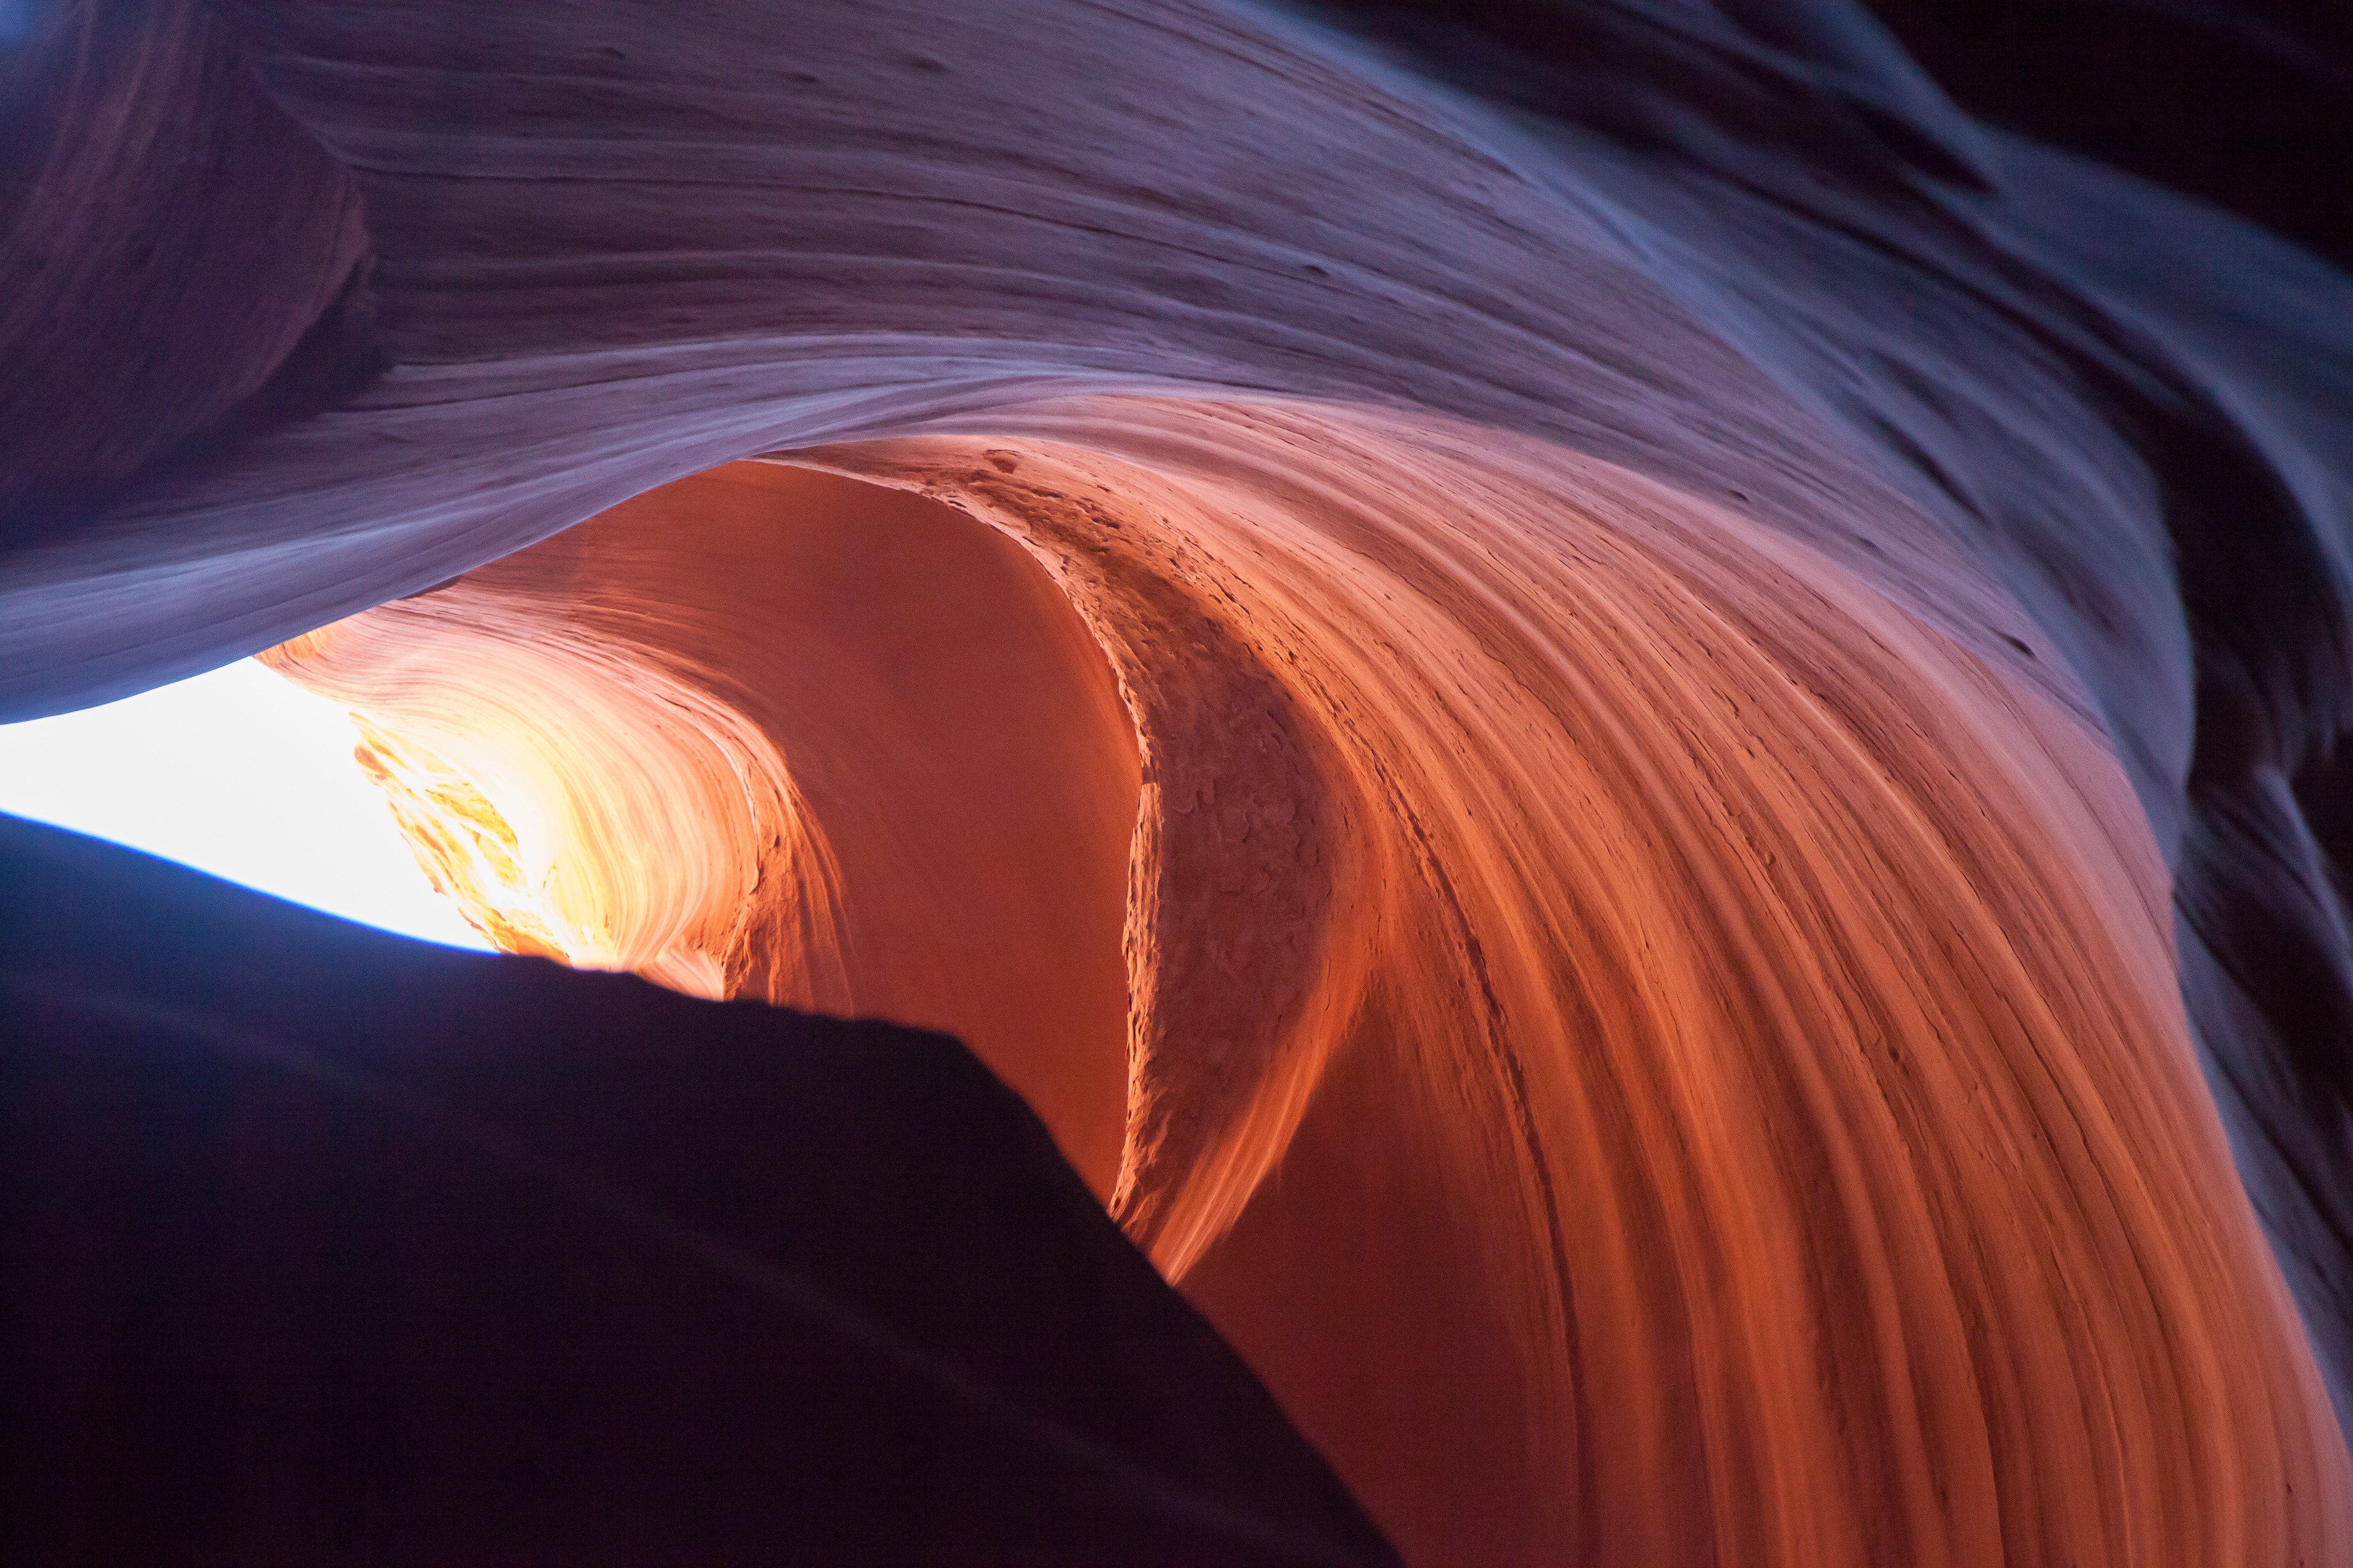
light, sunlight, wave, reflection, red, color, blue, close up, eye, organ, geological phenomenon